Via Aurelia

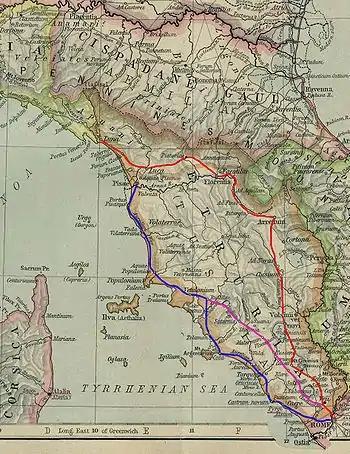
Map of Roman roads; Via Aurelia is in dark blue.

The Via Aurelia is a Roman road in Italy constructed in approximately 241 BC. The project was undertaken by Gaius Aurelius Cotta, who at that time was censor. Cotta had a history of building roads for Rome, as he had overseen the construction of a military road in Sicily (as consul in 252 BC, during the First Punic War) connecting "Agrigentum" (modern Agrigento) and "Panormus" (modern Palermo).